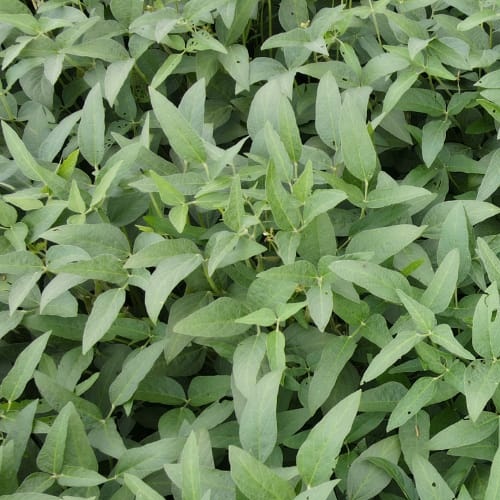
Label: Diabrotica_speciosa